National Sports Week

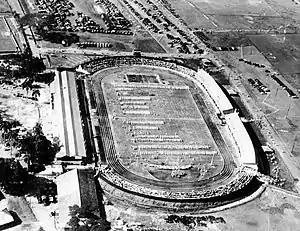
Opening ceremony of PON II 1951 in Jakarta

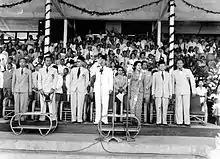
President Sukarno and Vice President Mohammad Hatta at the PON II 1951 opening ceremony in Jakarta

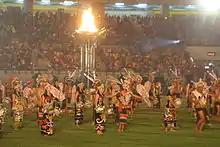
The Dayak dance in PON XVII 2008 opening ceremony in Palaran Stadium, Samarinda.

Jakarta has become the province with the most overall championship titles in PON which has been held since 1948 in Surakarta.